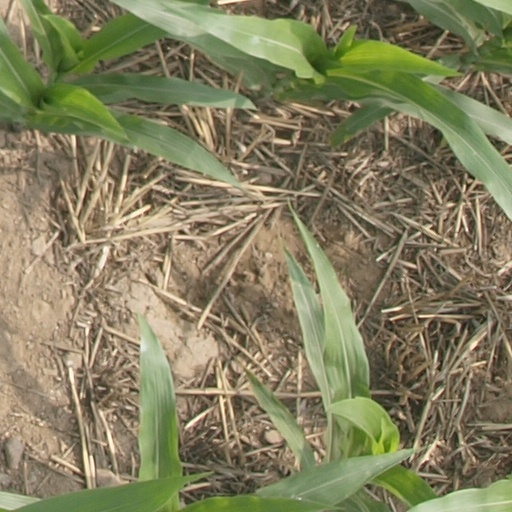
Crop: maize; corn